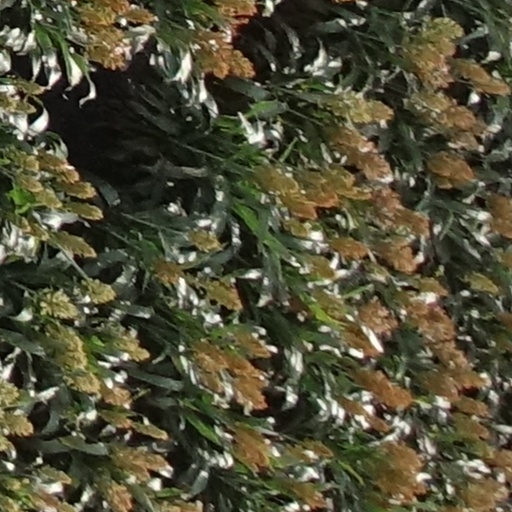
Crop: sorghum